Enrico Colantoni

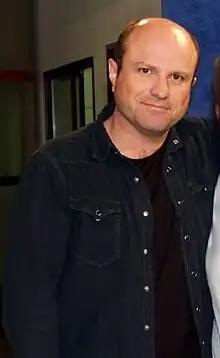
Colantoni during a TV interview in 2007

Colantoni appeared on "Just Shoot Me!" as Elliot DiMauro from 1997 to 2003. Colantoni played Keith Mars for three seasons on "Veronica Mars" from 2004 to 2007, a role he reprised in the 2014 film and the 2019 Hulu revival. He starred in the Canadian TV police drama "Flashpoint" as Sgt. Greg Parker (also airing in the U.S. on ION Television, and airing previously on CBS). His older brother, who was a Toronto policeman for 30 years, advised Colantoni on how to play the character. He starred in the TV series "Remedy".